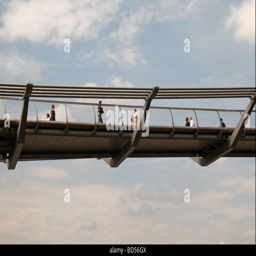
a close up view of people walking